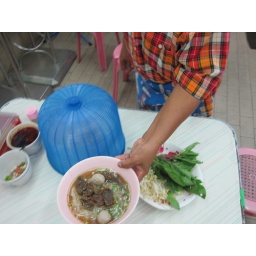
So to apease me is get two fish balls included in my soup.